Danish royal family

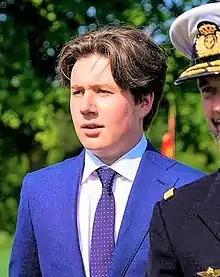
Then-prince (now crown prince) Christian in 2021.

The first law governing the succession to the Danish throne as a hereditary monarchy was "Kongeloven" ("Lex Regia"), enacted on 14 November 1665, and published in 1709. It declared that the crown of Denmark descends by heredity to the legitimate descendants of King Frederick III, and that the order of succession follows semi-Salic primogeniture, according to which the crown is inherited by an heir, with preference among the monarch's children to men over women; among siblings to the elder over the younger; and among Frederick III's remoter descendants by substitution, senior branches over junior branches. Female descendants were eligible to inherit the throne in the event there were no eligible surviving male dynasts born in the male line.